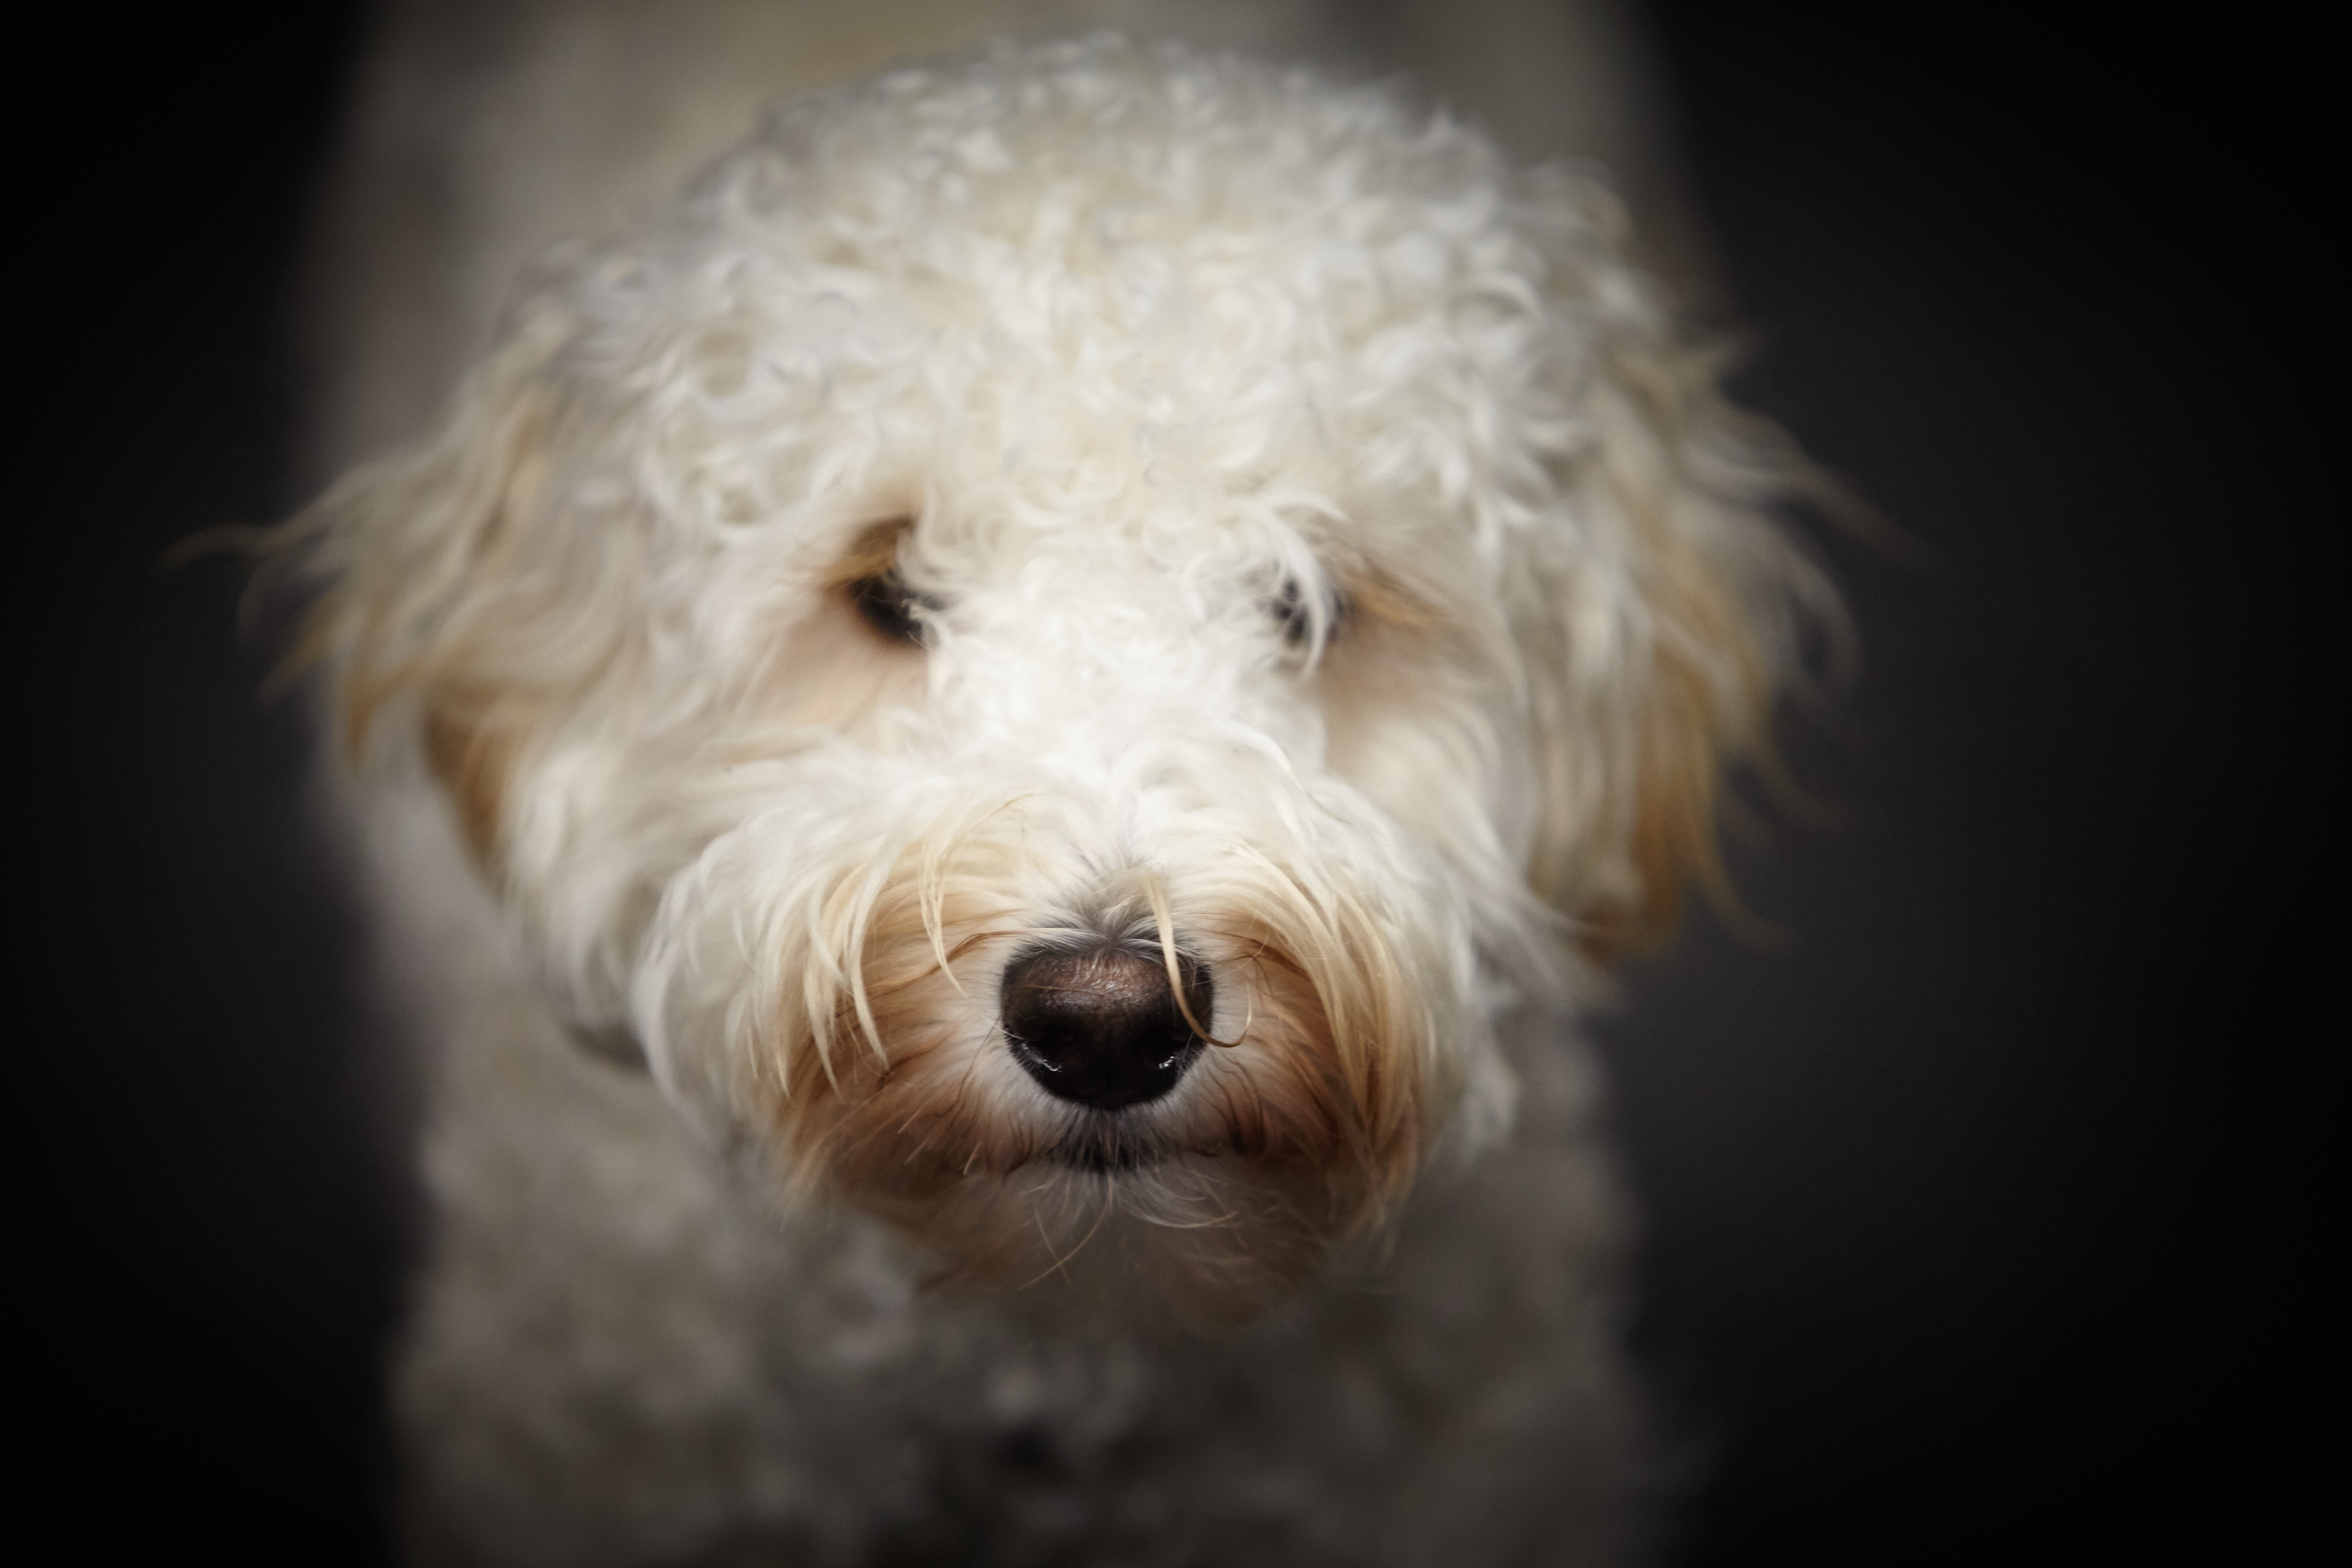
puppy, dog, cute, pet, mammal, close up, face, vertebrate, dog breed, labradoodle, bichon frise, miniature poodle, goldendoodle, cockapoo, white dog, bolognese, toy poodle, havanese, dog like mammal, schnoodle, glen of imaal terrier, dog crossbreeds, poodle crossbreed, lagotto romagnolo